Don Bradman with the Australian cricket team in England in 1948

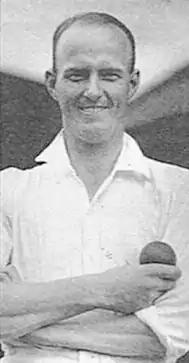
Bill O'Reilly, a former team-mate of Bradman, advised the English team on how to target Bradman with the leg trap.

After the day's play, former Australian Test leg spinner Bill O'Reilly and former teammate of Bradman, then a journalist, consulted Bedser on his use of leg theory. O'Reilly had much experience in attacking leg stump in his career and helped Bedser refine his leg trap plan to ensnare Bradman.